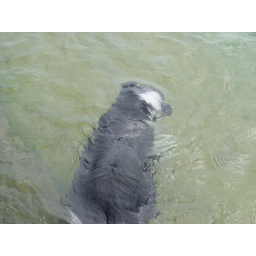
This amazing animal will swim under water to fetch rocks you throw in.